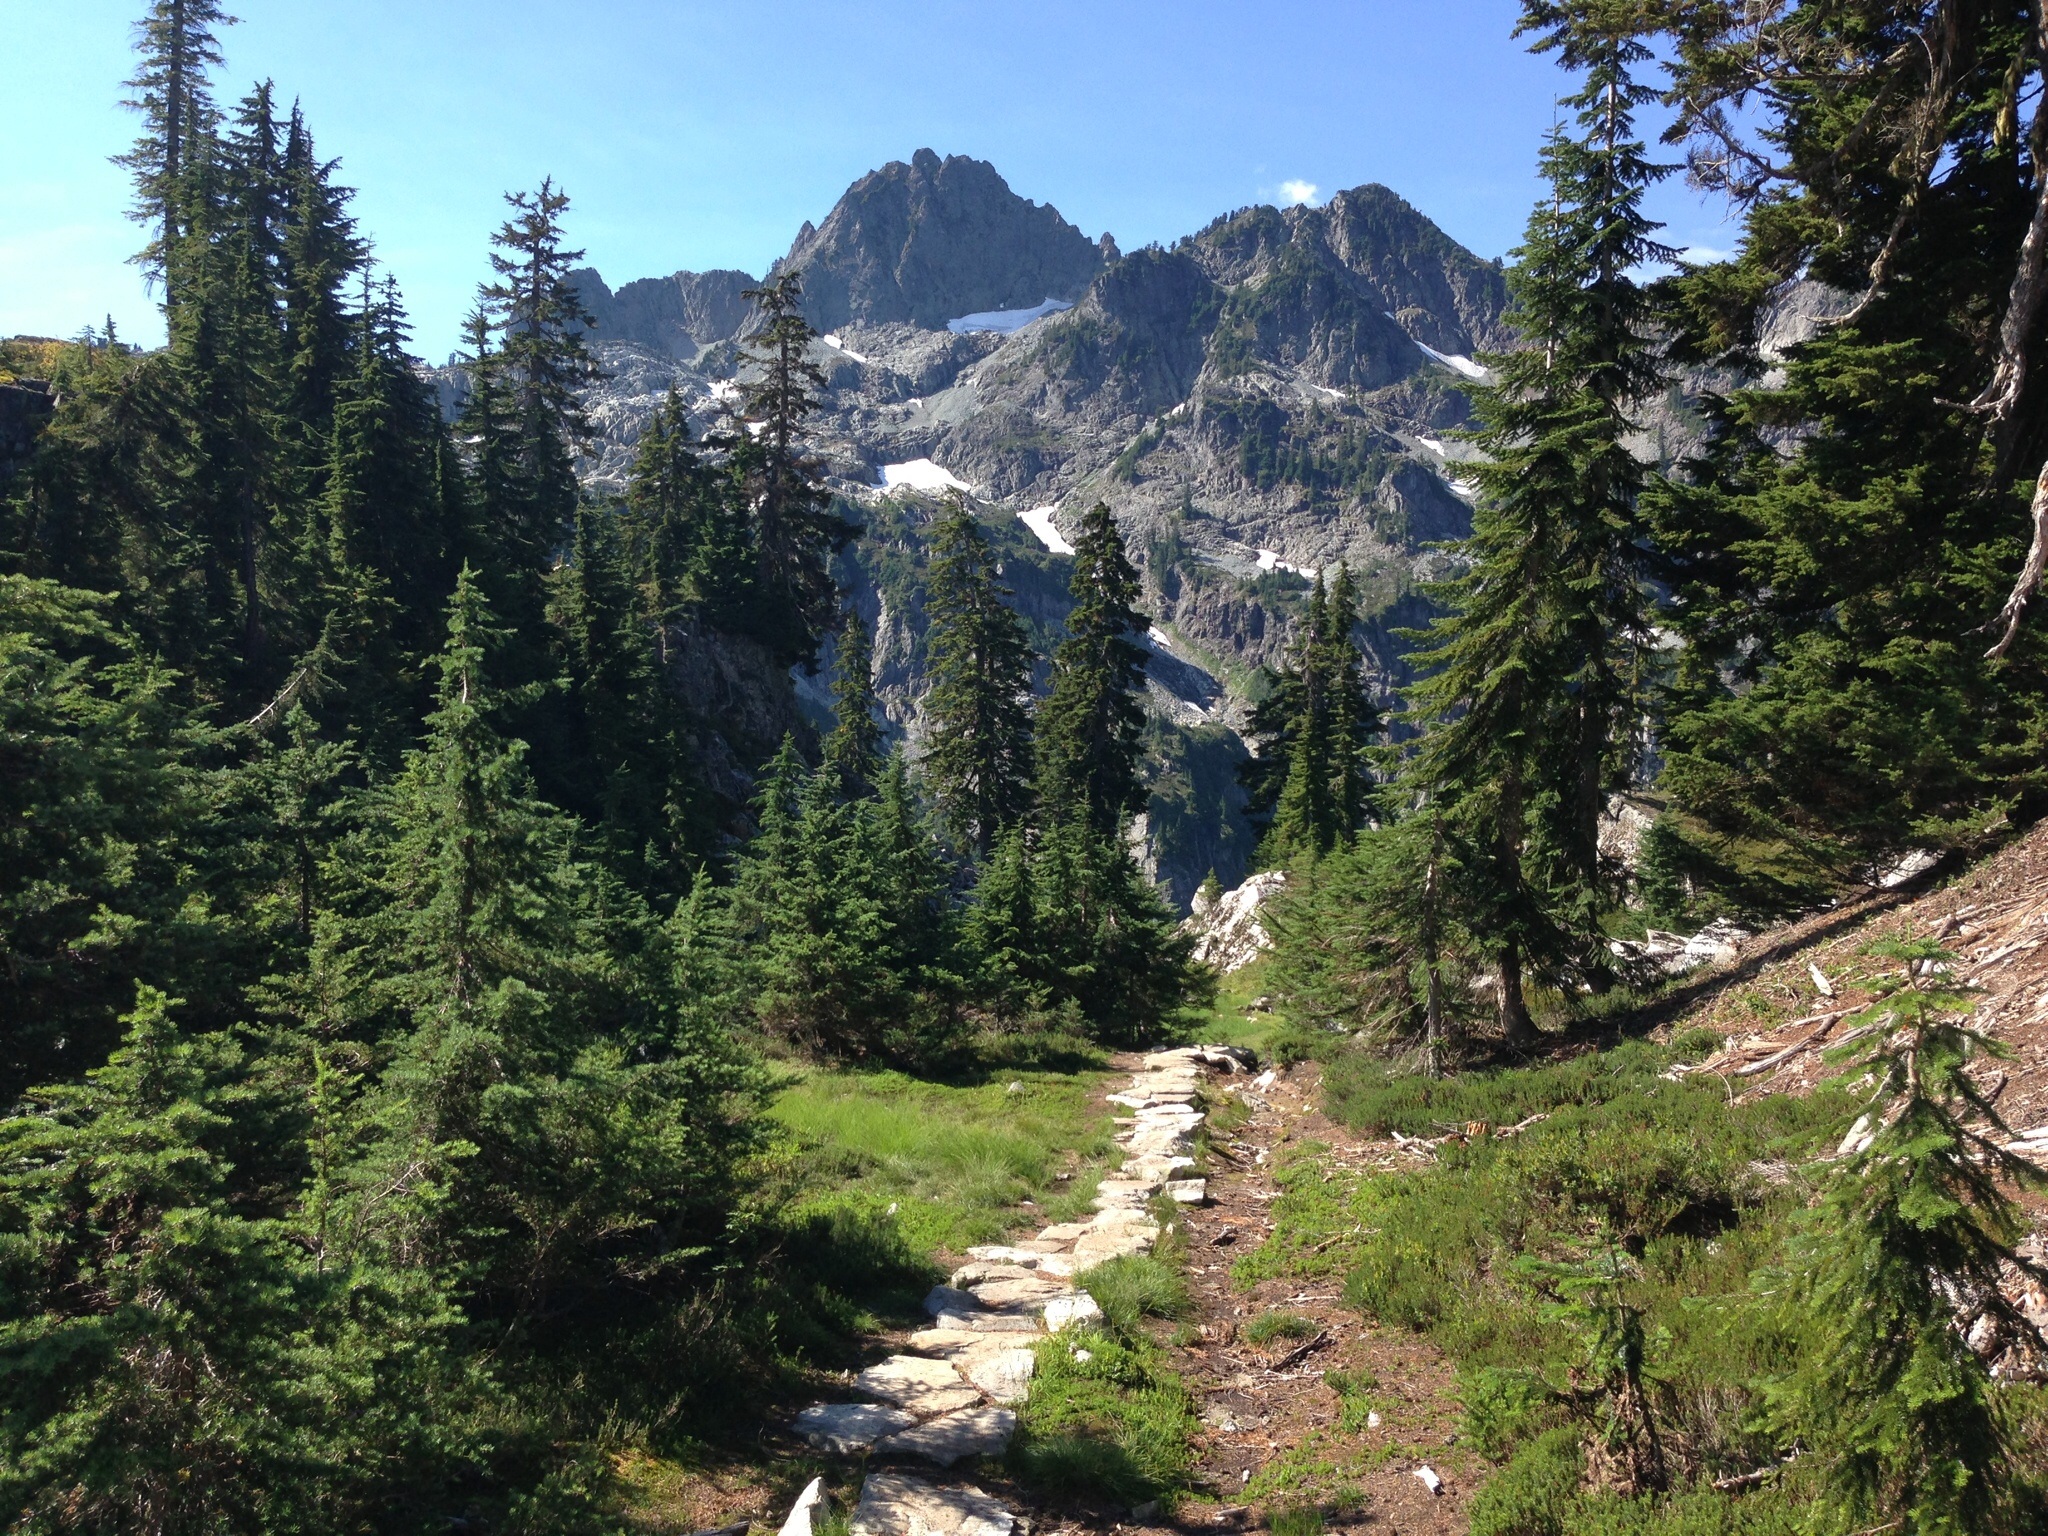
landscape, tree, nature, forest, path, outdoor, wilderness, walking, mountain, wood, hiking, trail, adventure, valley, mountain range, walk, environment, scenic, park, national park, ridge, massif, mountains, alps, backpacking, ravine, plateau, ecosystem, landform, mountain pass, biome, mountainous landforms, temperate coniferous forest, geological phenomenon